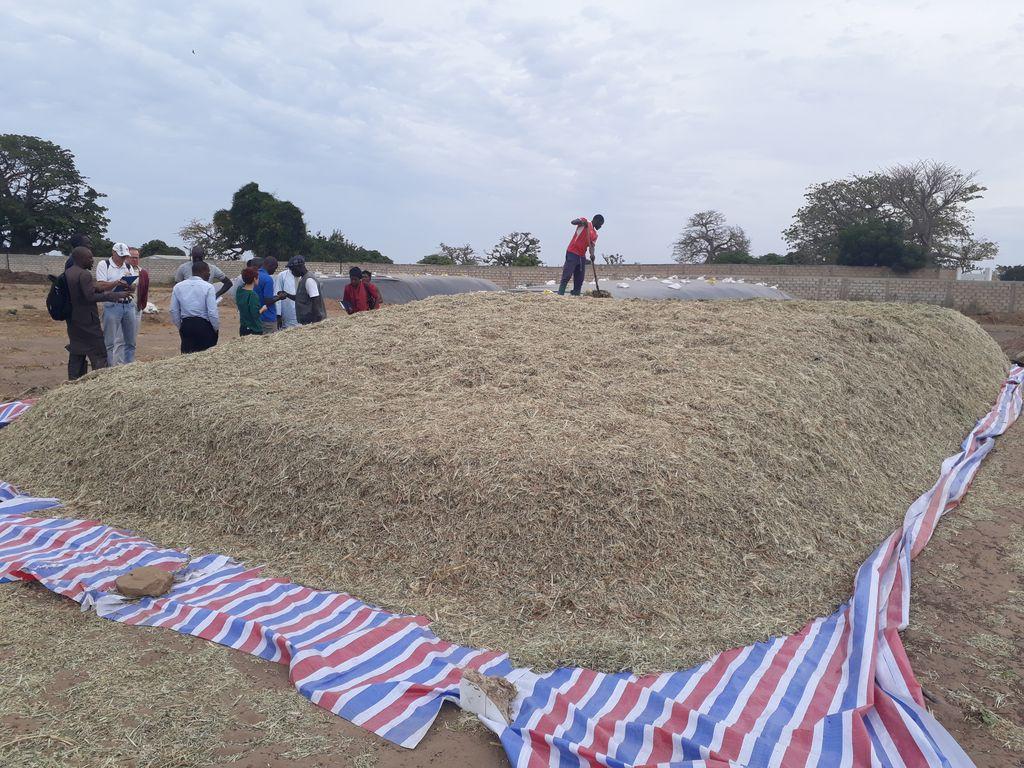
Huu ni mkusanyiko kubwa wa malisho au mazao ya kilimo yaliyokusanywa shambani yakionekana kama rundo kubwa. Watu kadhaa wamesimama karibu na rundo hilo.